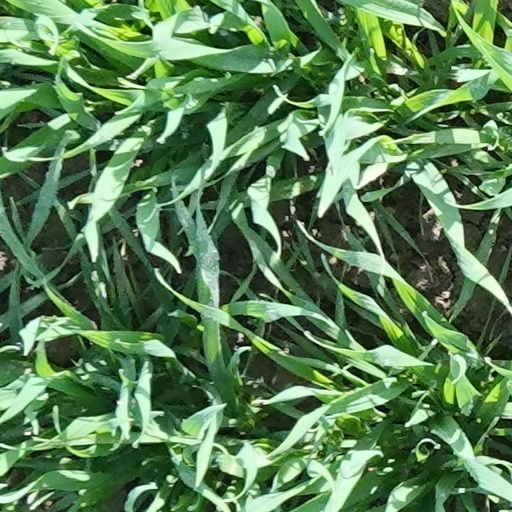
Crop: wheat